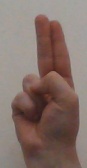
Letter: taa